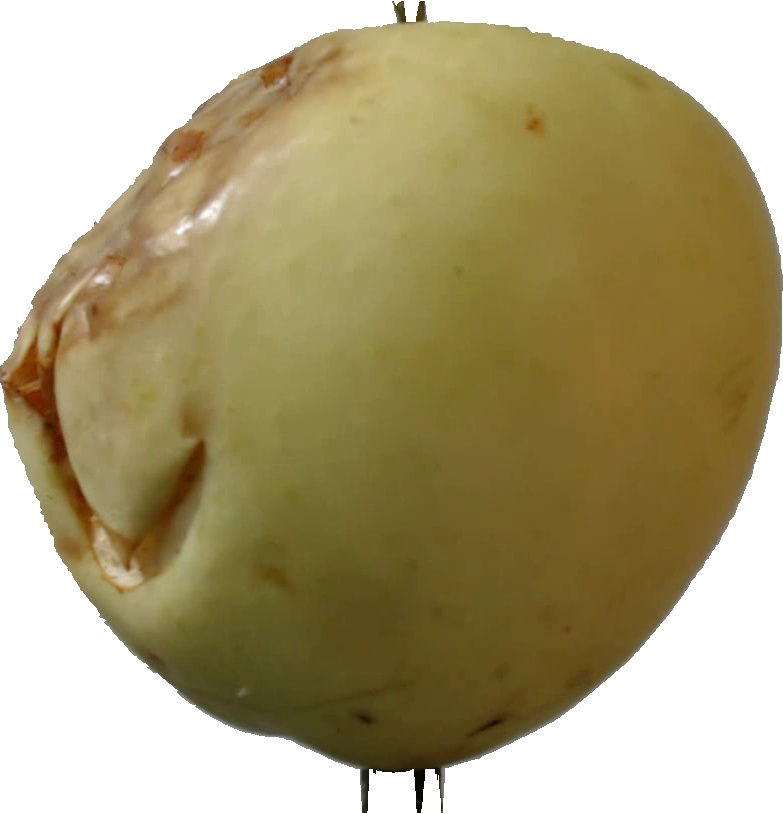
Label: apple_hit_1